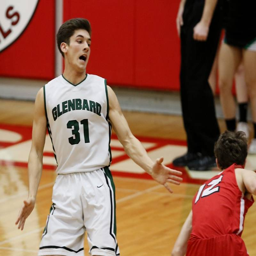
images regional final boys basketball game .